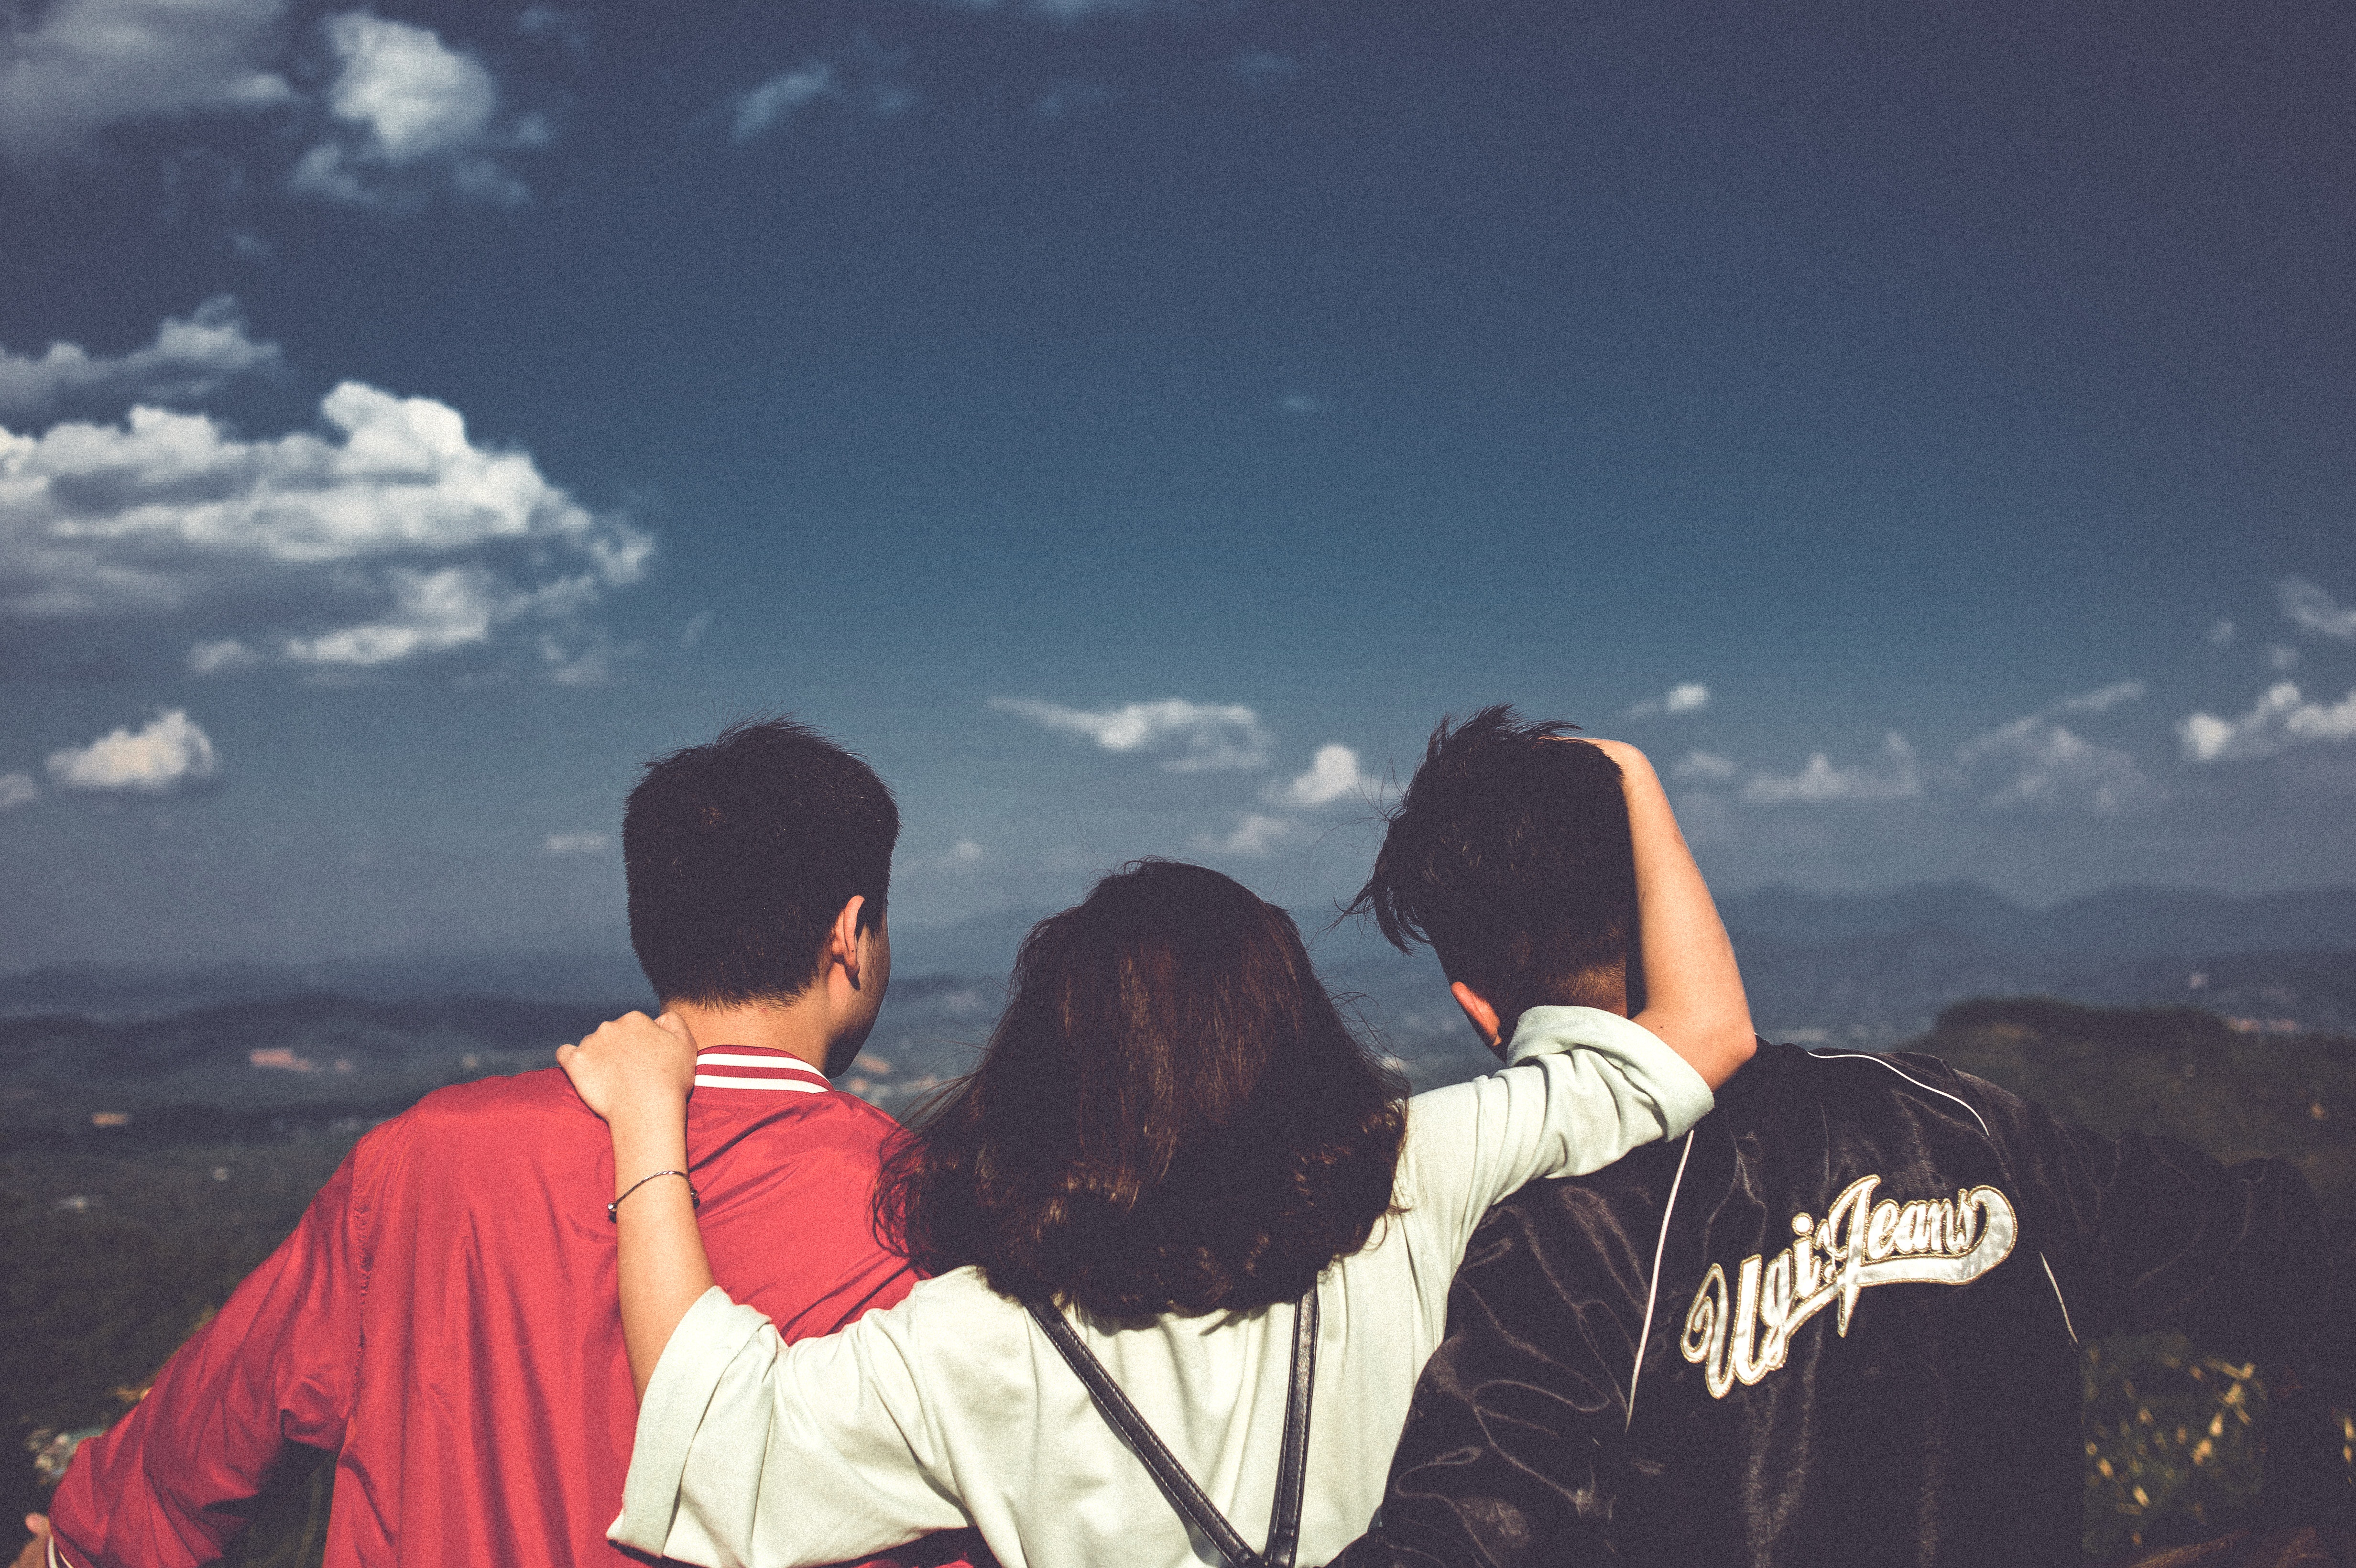
sky, mountainous landforms, cloud, mountain, fun, photography, vacation, girl, friendship, leisure, interaction, summer, adventure, tourism, recreation, travel, happiness